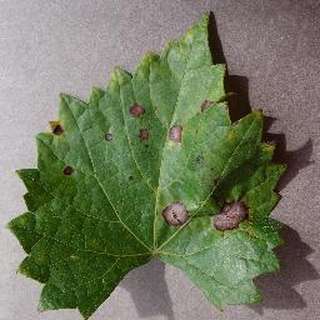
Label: grape_black_rot